Andrii Kruhlov

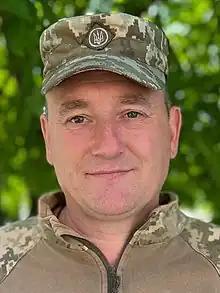

Andrii Mykolaiovych Kruhlov (Ukrainian:Андрій Миколайович Круглов; born in Shepetivka, Khmelnytskyi Oblast) is a Ukrainian military personnel, a lieutenant colonel. He is a Hero of Ukraine (2022).